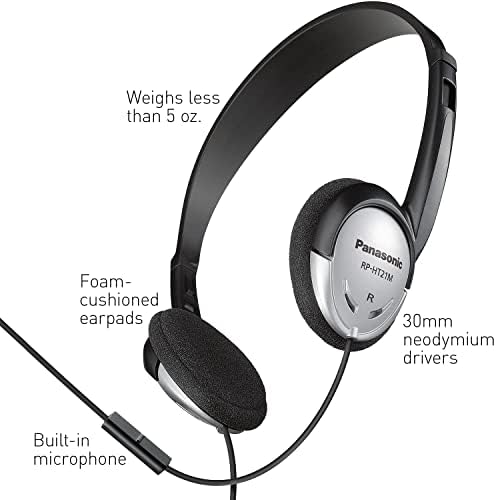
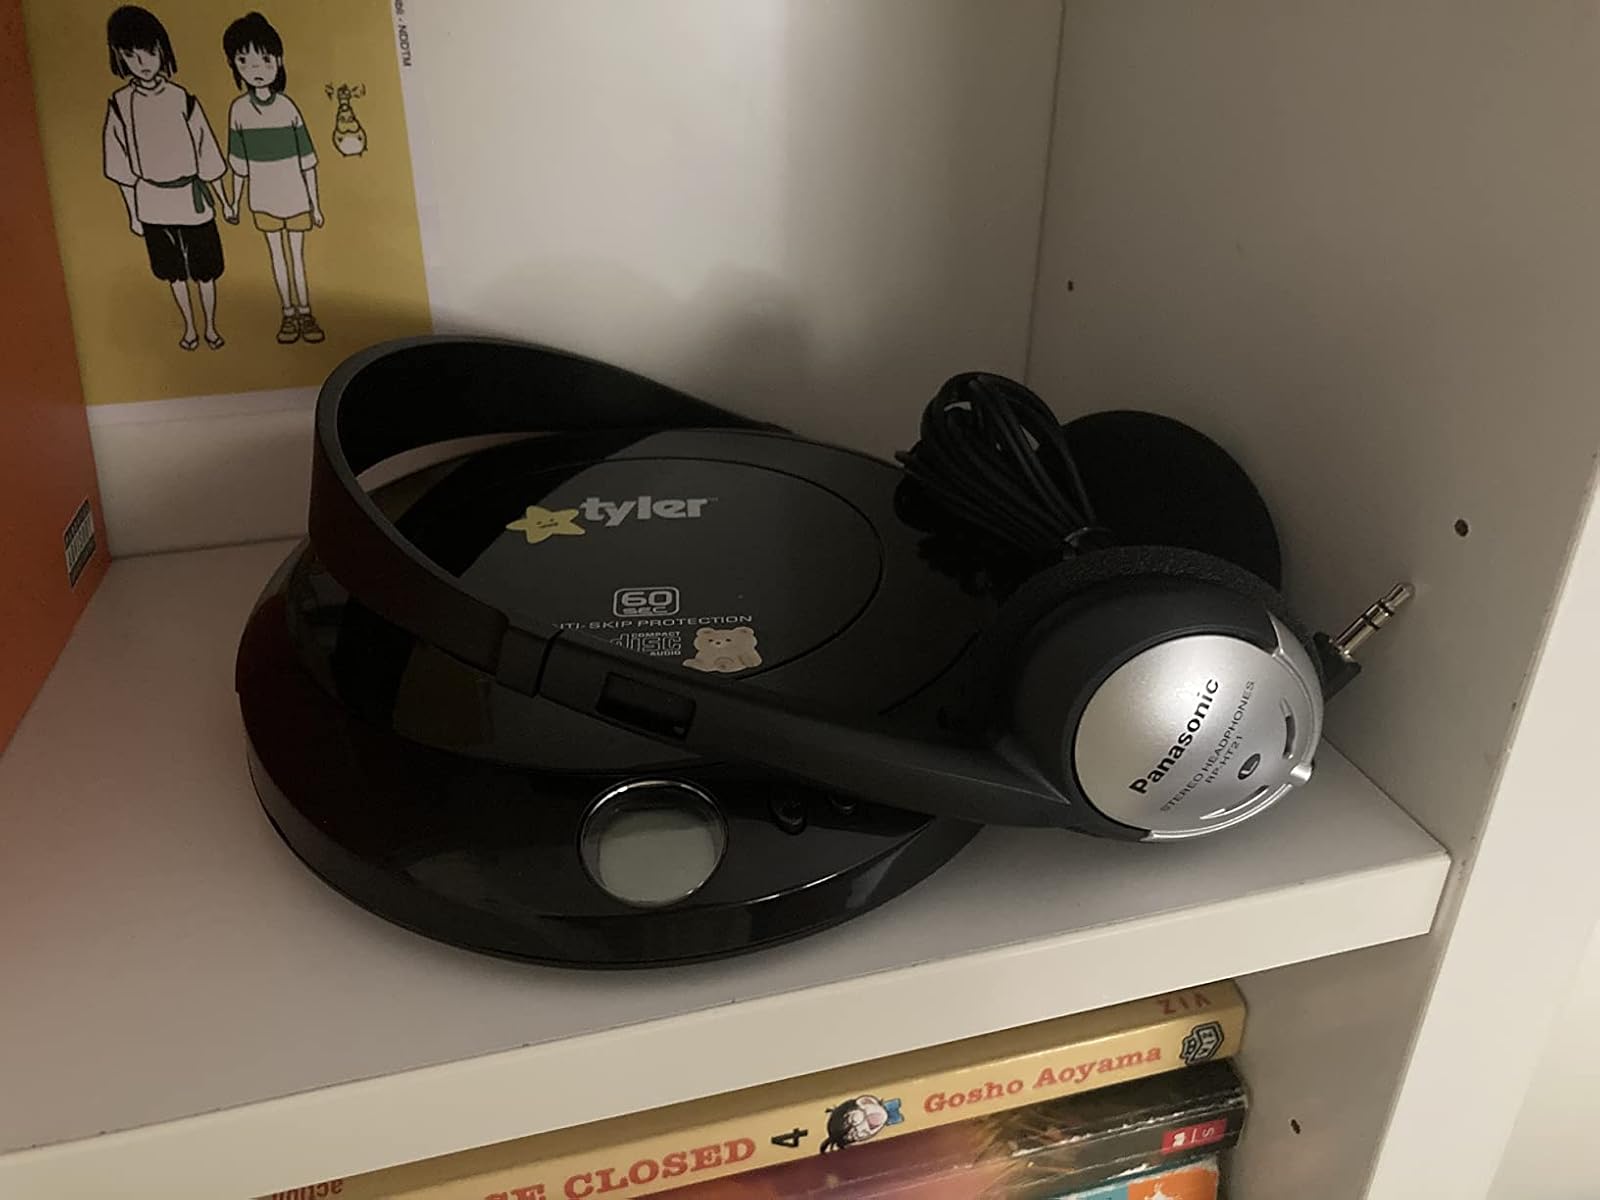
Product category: headphones
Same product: yes